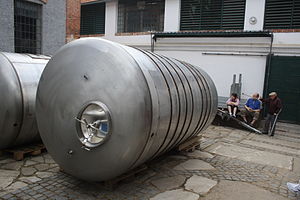
Beholder
En tank med øl
En beholder eller tank er en genstand, som bliver anvendt til at opbevare eller transportere forskellige former for stoffer eller genstande i. Ordet tank kommer fra Indien.